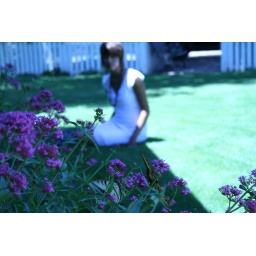
annette shining in the sun beyond some flowers and butterflies